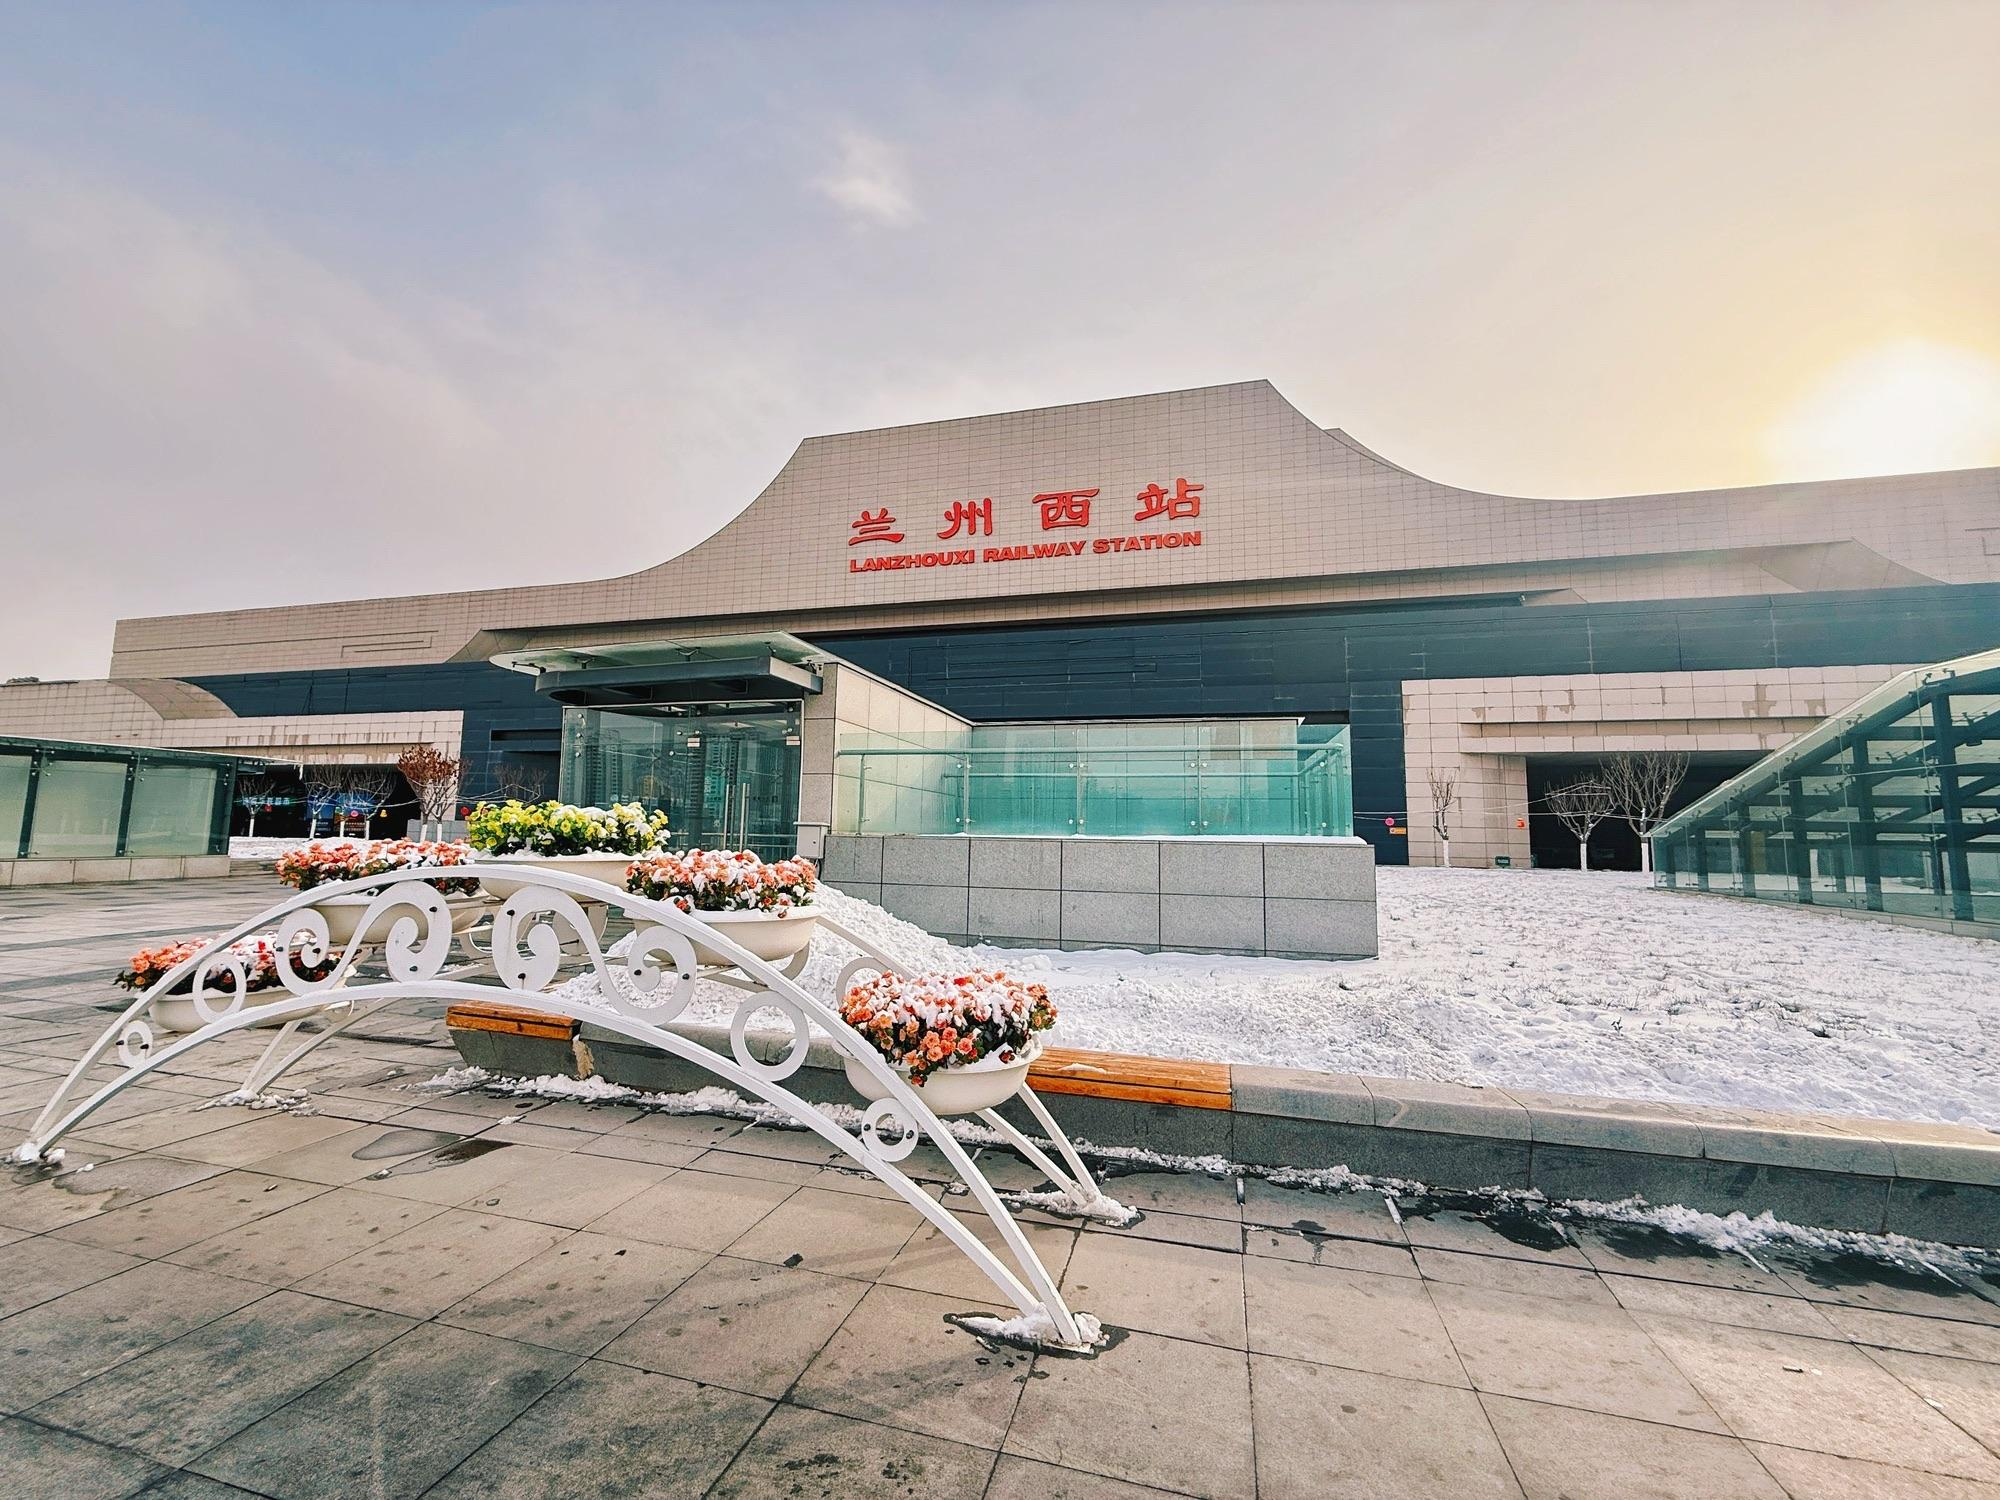
地标名称：兰州西站
所在城市：兰州市·七里河区